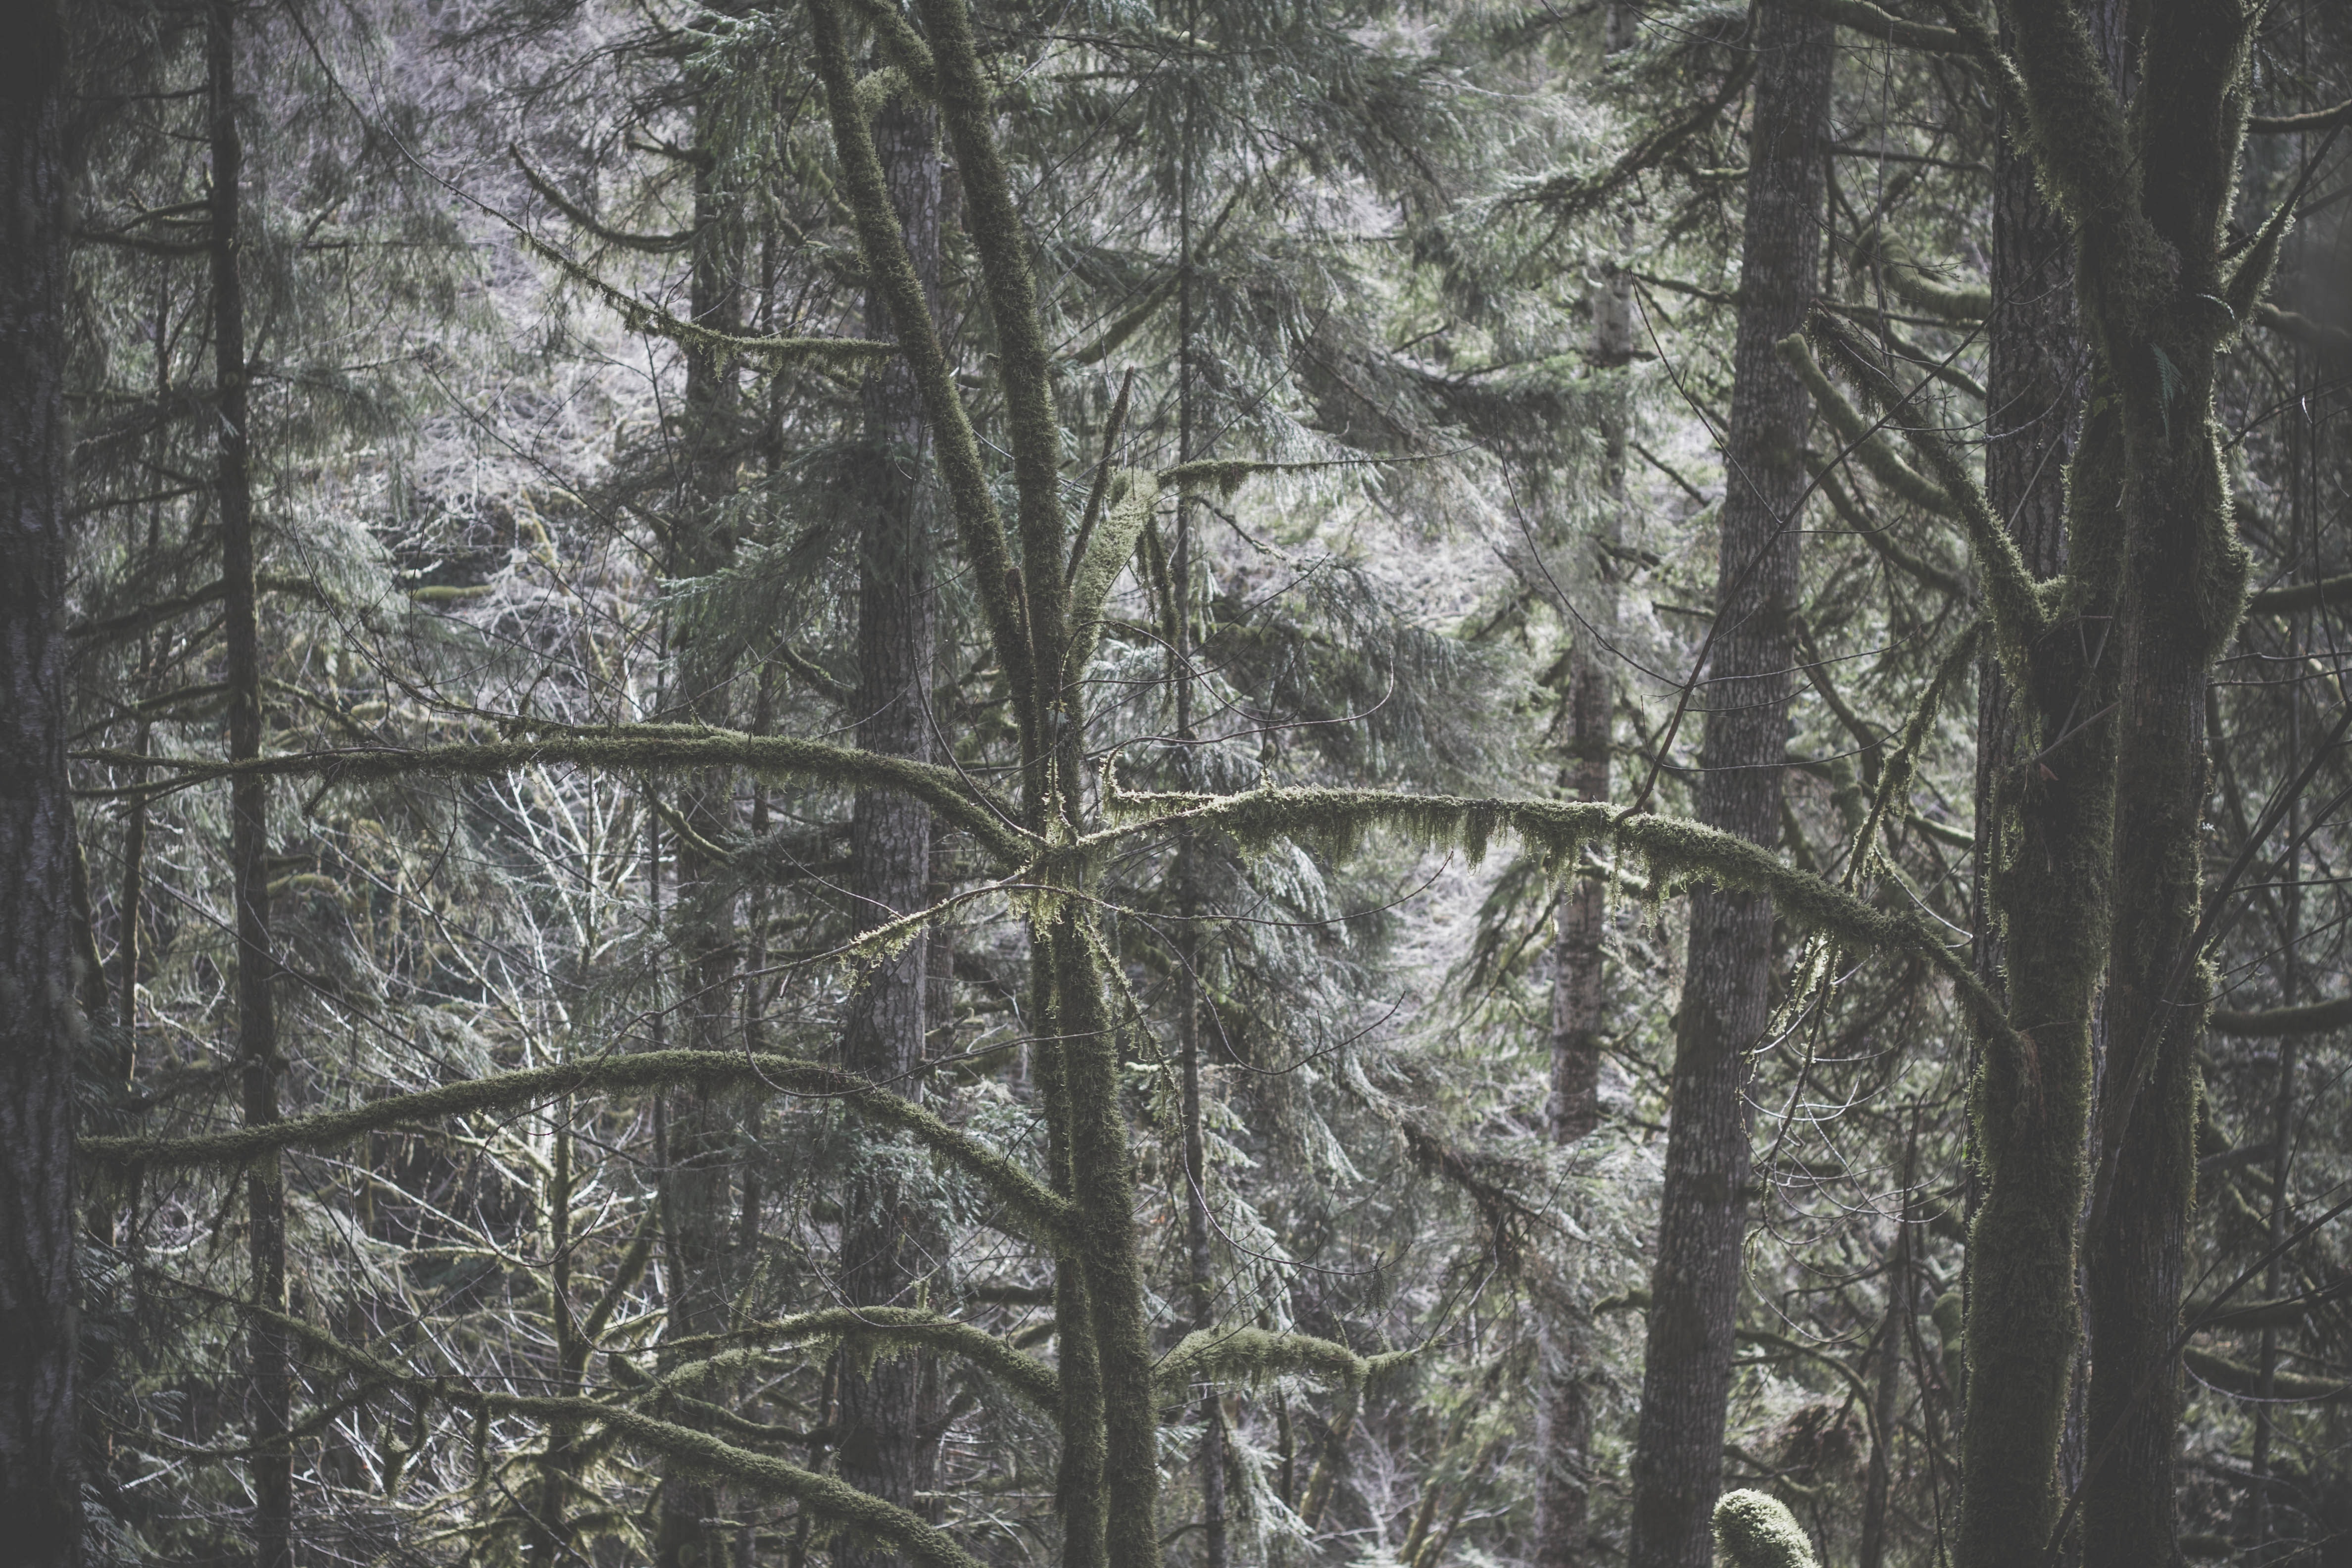
tree, forest, natural environment, atmospheric phenomenon, branch, woodland, old growth forest, biome, tropical and subtropical coniferous forests, Northern hardwood forest, woody plant, wood, trunk, plant, winter, leaf, spruce fir forest, temperate coniferous forest, twig, fog, snow, plant stem, black and white, temperate broadleaf and mixed forest, winter storm, jungle, mist